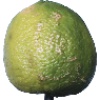
Label: Limes 1